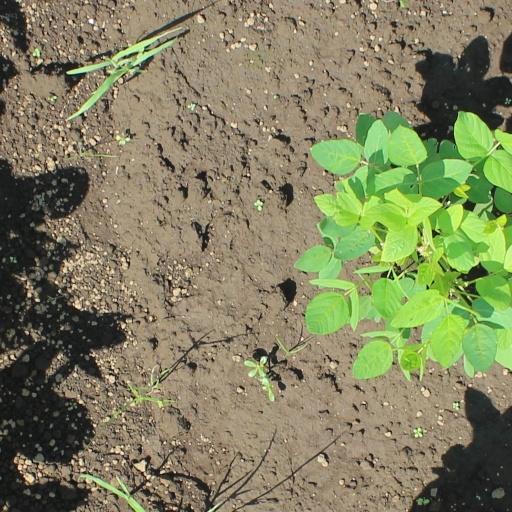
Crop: soybean